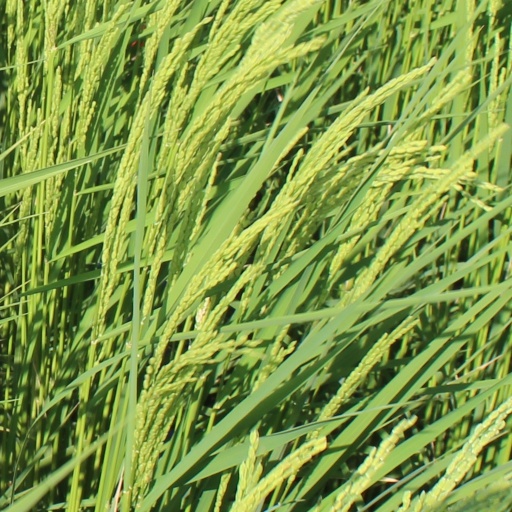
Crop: rice